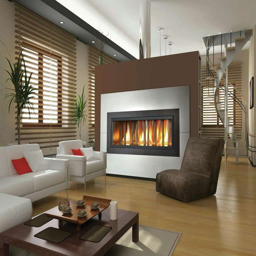
bamboo - like sculpture and crushed glass amp up the drama of a linear fireplace .